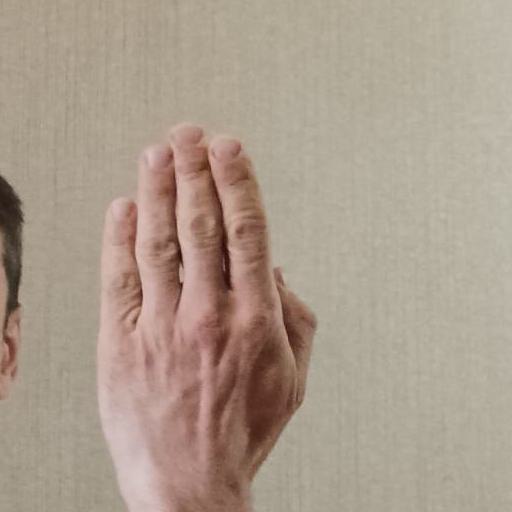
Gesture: stop_inverted